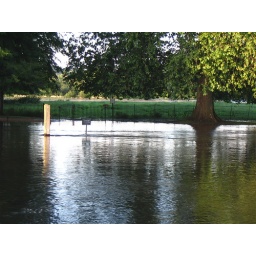
The sign reads &amp;quot;Private lands, no mooring&amp;quot;, and is on the river bank.The meadow is in the background behind the trees.